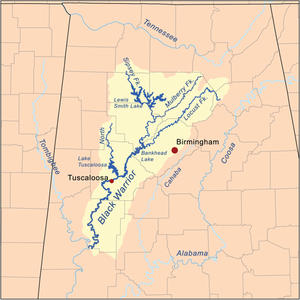
La rivière Black Warrior est un affluent de la rivière Tombigbee, située dans le centre ouest de l'état de l'Alabama aux États-Unis.